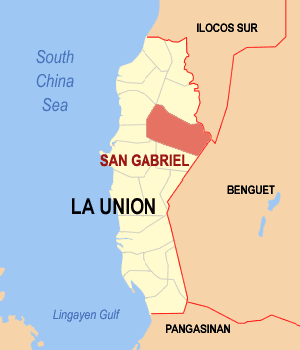
San Gabriel est une localité de la province de La Union, aux Philippines. En 2015, elle compte 18 172 habitants.